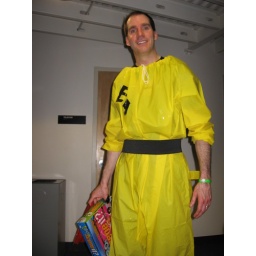
Mark sheds 20 pounds of water weight after dancing in a plastic sauna.